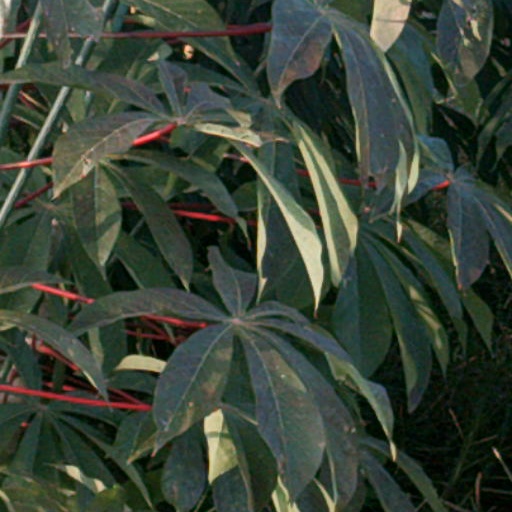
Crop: cassava